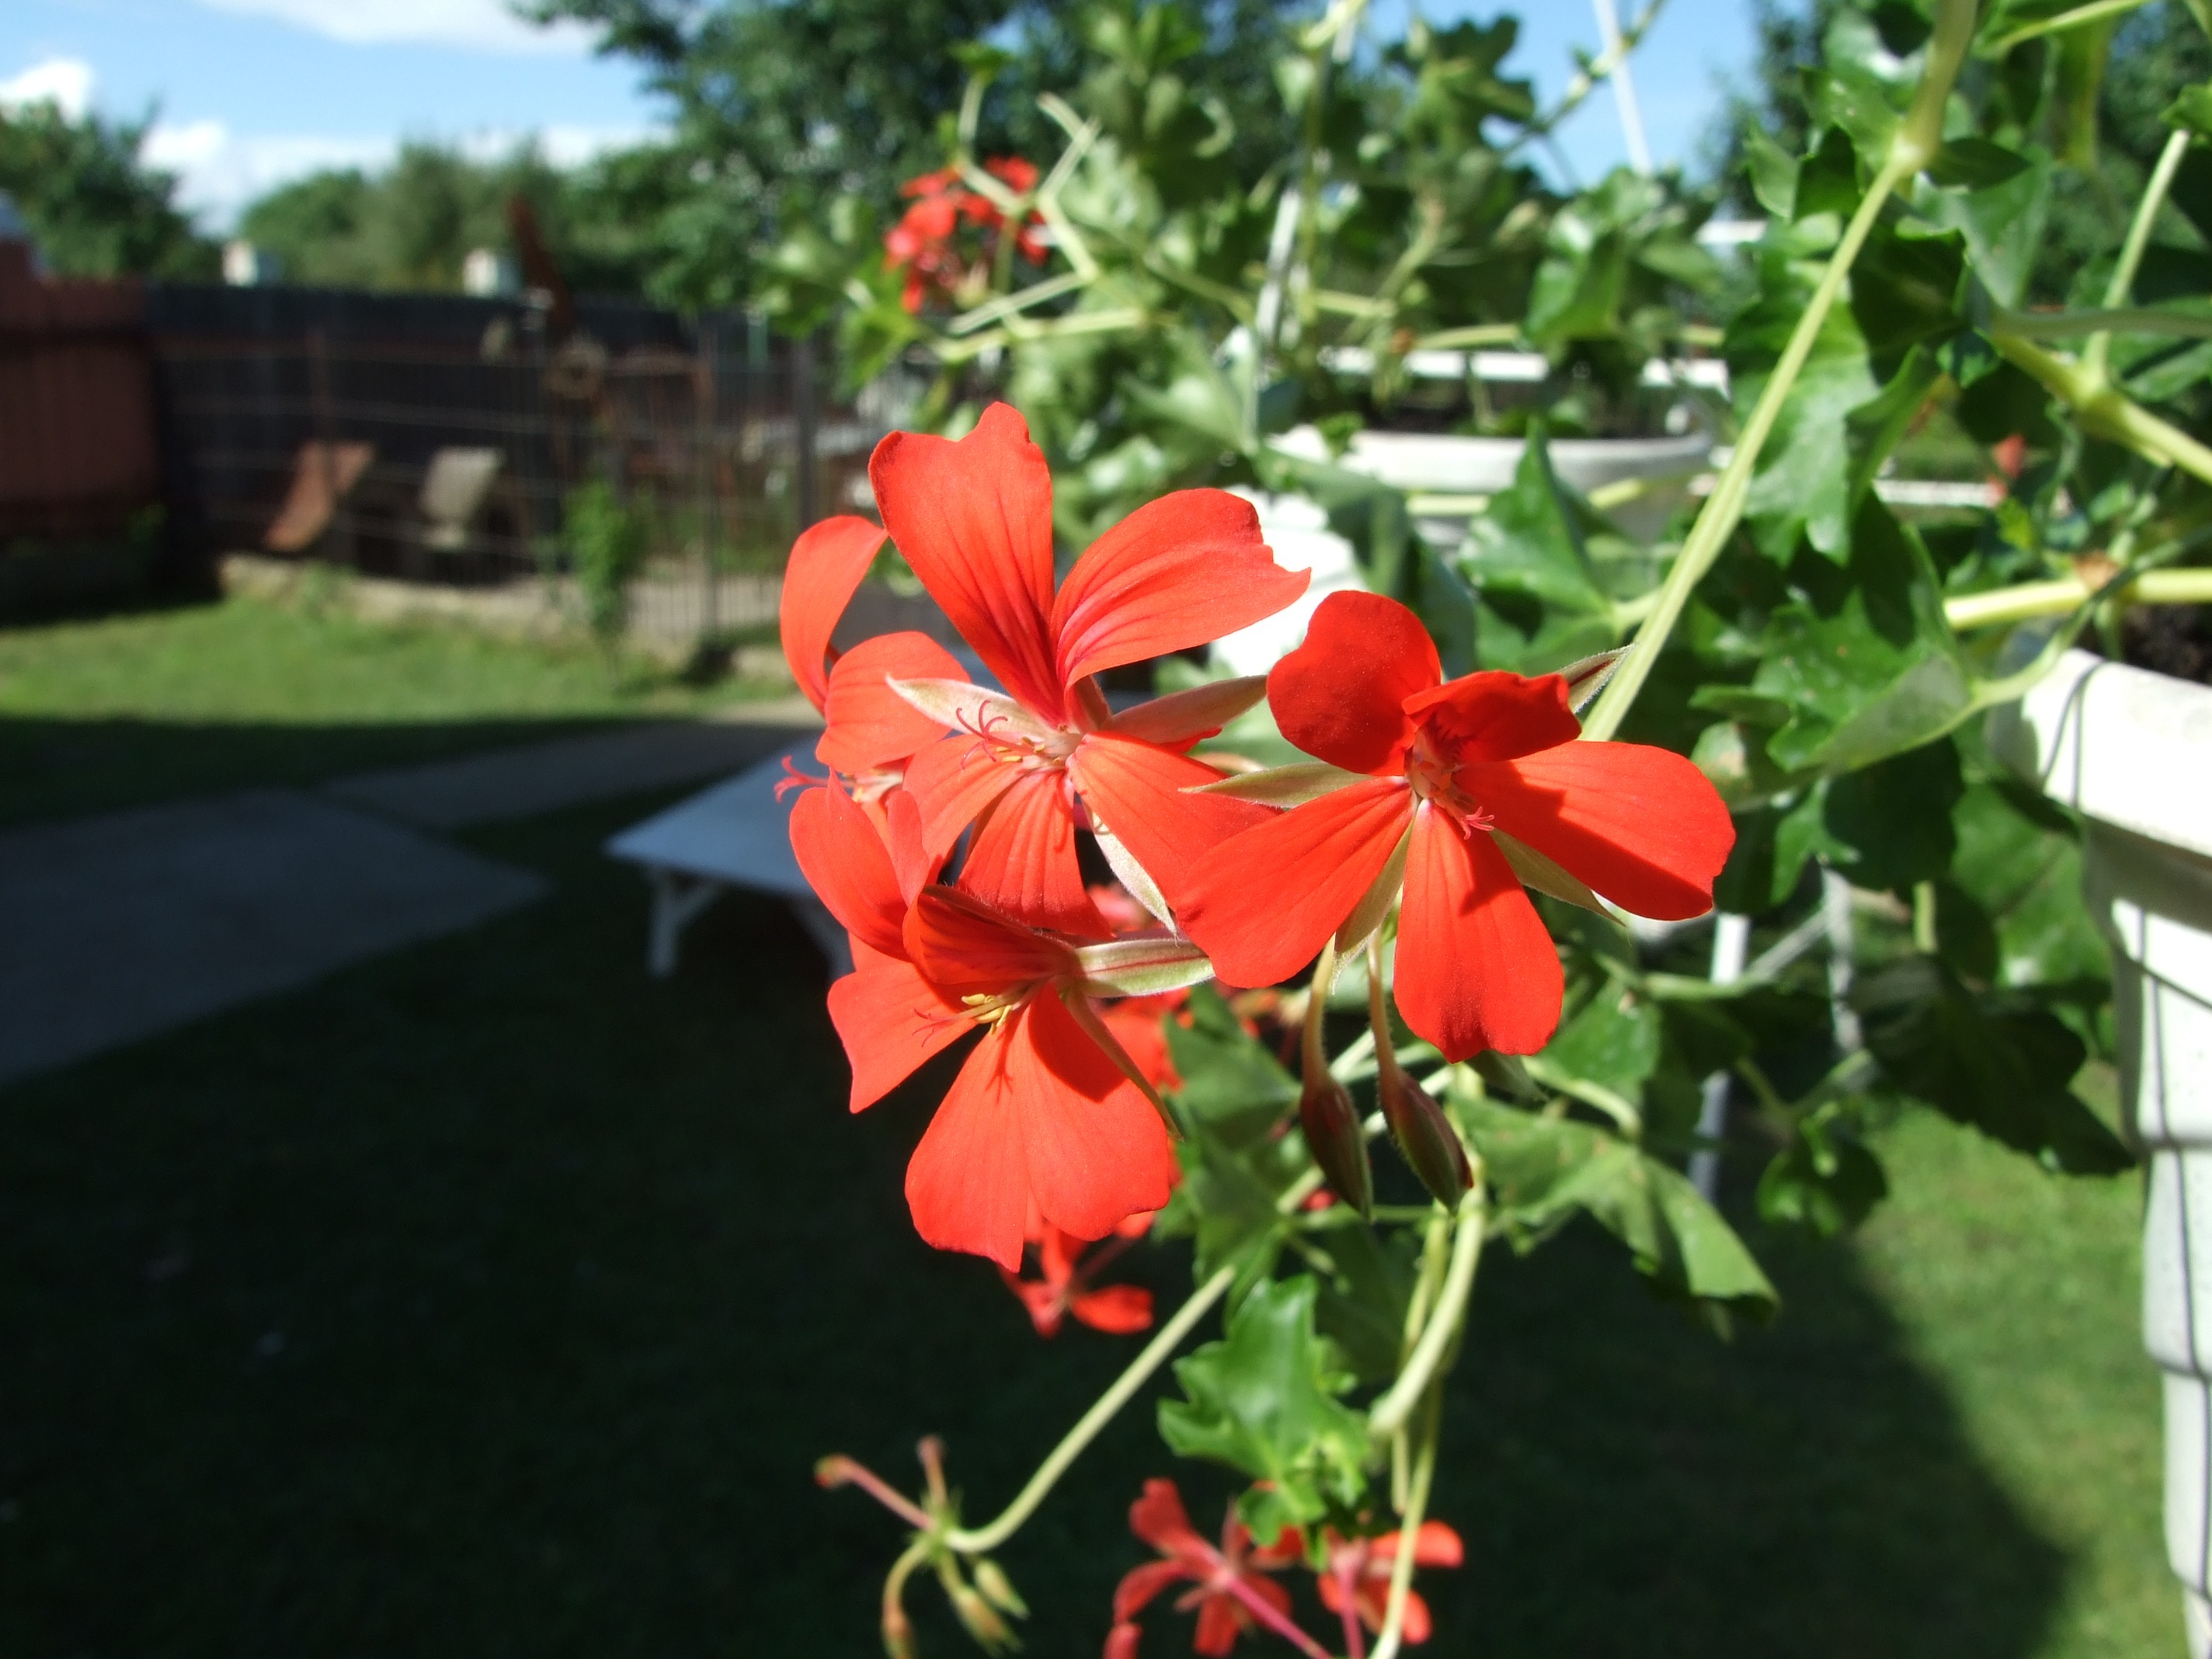
plant, flower, macro, botany, garden, flora, red flower, geranium, shrub, flowering plant, annual plant, land plant